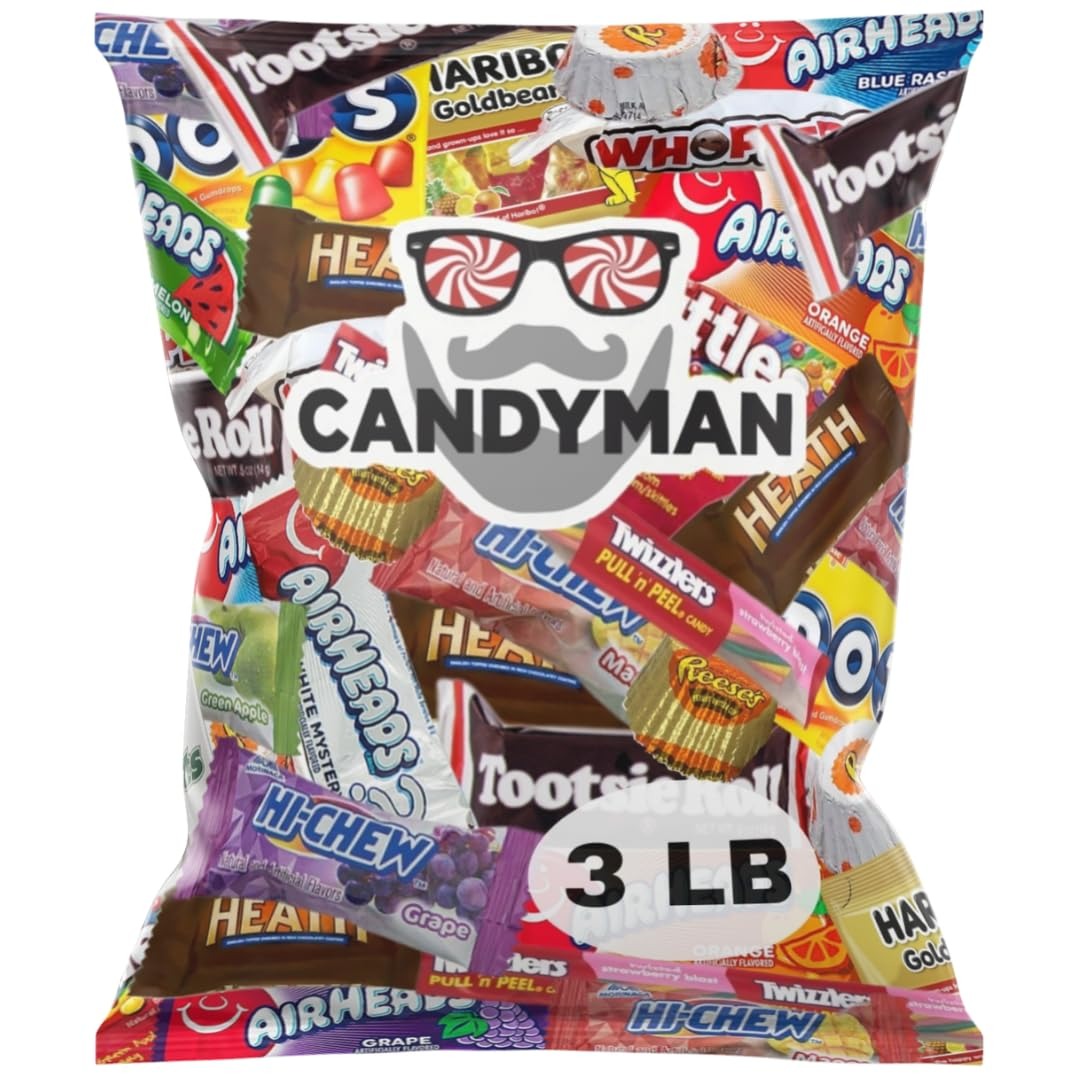
Item Name: CANDYMAN (3 LBS) Chocolate Candy Bundle with Mixed Individually Wrapped Treats, Fun and Mini Sized Chocolate and Candy for Easter Egg Fillers and Parties
Bullet Point 1: CANDY VARIETY PACK: CANDYMAN offers a 3-pound bag of assorted mini and fun size chocolate candy treats for sharing or to treat yourself
Bullet Point 2: INDIVIDUALLY WRAPPED: Each CANDYMAN mixed piece of candy is individually wrapped and are designed for for trick or treaters or for filling up your candy jar for Halloween candy bowl, Christmas, Holidays, Valentines Day, Holidays
Bullet Point 3: SWEET TASTE: Mixed chocolate candy by CANDYMAN is sourced from top brands. Enjoy the luscious taste of premium chocolate and delicious fillings in our selection. Distribution of different types of chocolate may vary within the bag, with some flavors being more plentiful than others
Bullet Point 4: VERSATILE SNACKING: Snack packs are awesome for bachelorette party favors, mini Christmas stocking stuffer candy, housewarming gifts, white elephant gifts, kitchen pantry staples, and more
Bullet Point 5: WEATHER-AWARE SHIPPING: We track the weather to ensure proper shipping conditions and include ice packs when necessary to avoid melting. Packaged with care by CANDYMAN
Product Description: Introducing the 3 POUND Mixed Chocolate Candy Variety Assortment Mix, Your Ultimate Candy Delight! Indulge in chocolate with this CANDYMAN Mix, featuring a medley of beloved classics. Say goodbye to chocolatey catastrophes! Our chocolates come with their very own personal ice bodyguard. With us, there are no choco puddles on your watch! Our fun and mini size assorted mix being temperature sensitive, undergoes weather-based monitoring, and we employ ice packs and special packaging during hot temperatures to prevent melting during shipping. This bulk sized candy assortment bag is your companion for any occasion, whether it's filling up candy bowls at the office or adding a touch of sweetness to your home. With a mix of fun sized and bite sized portions, you have the freedom to relish these treats in whichever way suits your cravings best. From festive Halloween candy bowls to heartwarming Christmas moments, delightful Holidays, and affectionate Valentines Day surprises, our assortment is tailor made to elevate your celebrations on every occasion. Order now and unlock a world of chocolate enchantment that's as unique as you are. The CANDYMAN experience awaits unwrap happiness today!
Value: 48.0
Unit: Ounce

Price: 36